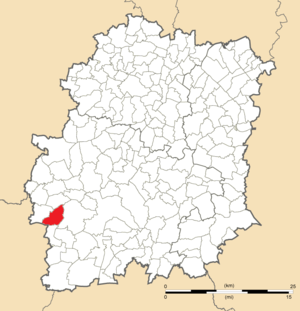
Carte de position de Mérobert en Essonne (91)
Mérobert est une commune française située à cinquante-cinq kilomètres au sud-ouest de Paris dans le département de l'Essonne en région Île-de-France.